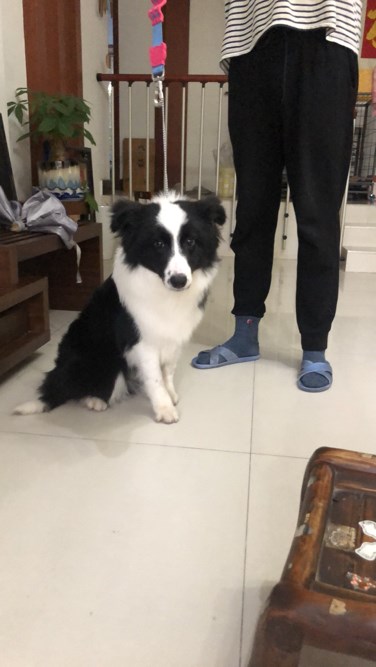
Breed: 2594-n000109-Border_collie